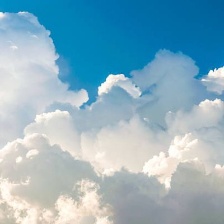
Cloud type: Cumulus